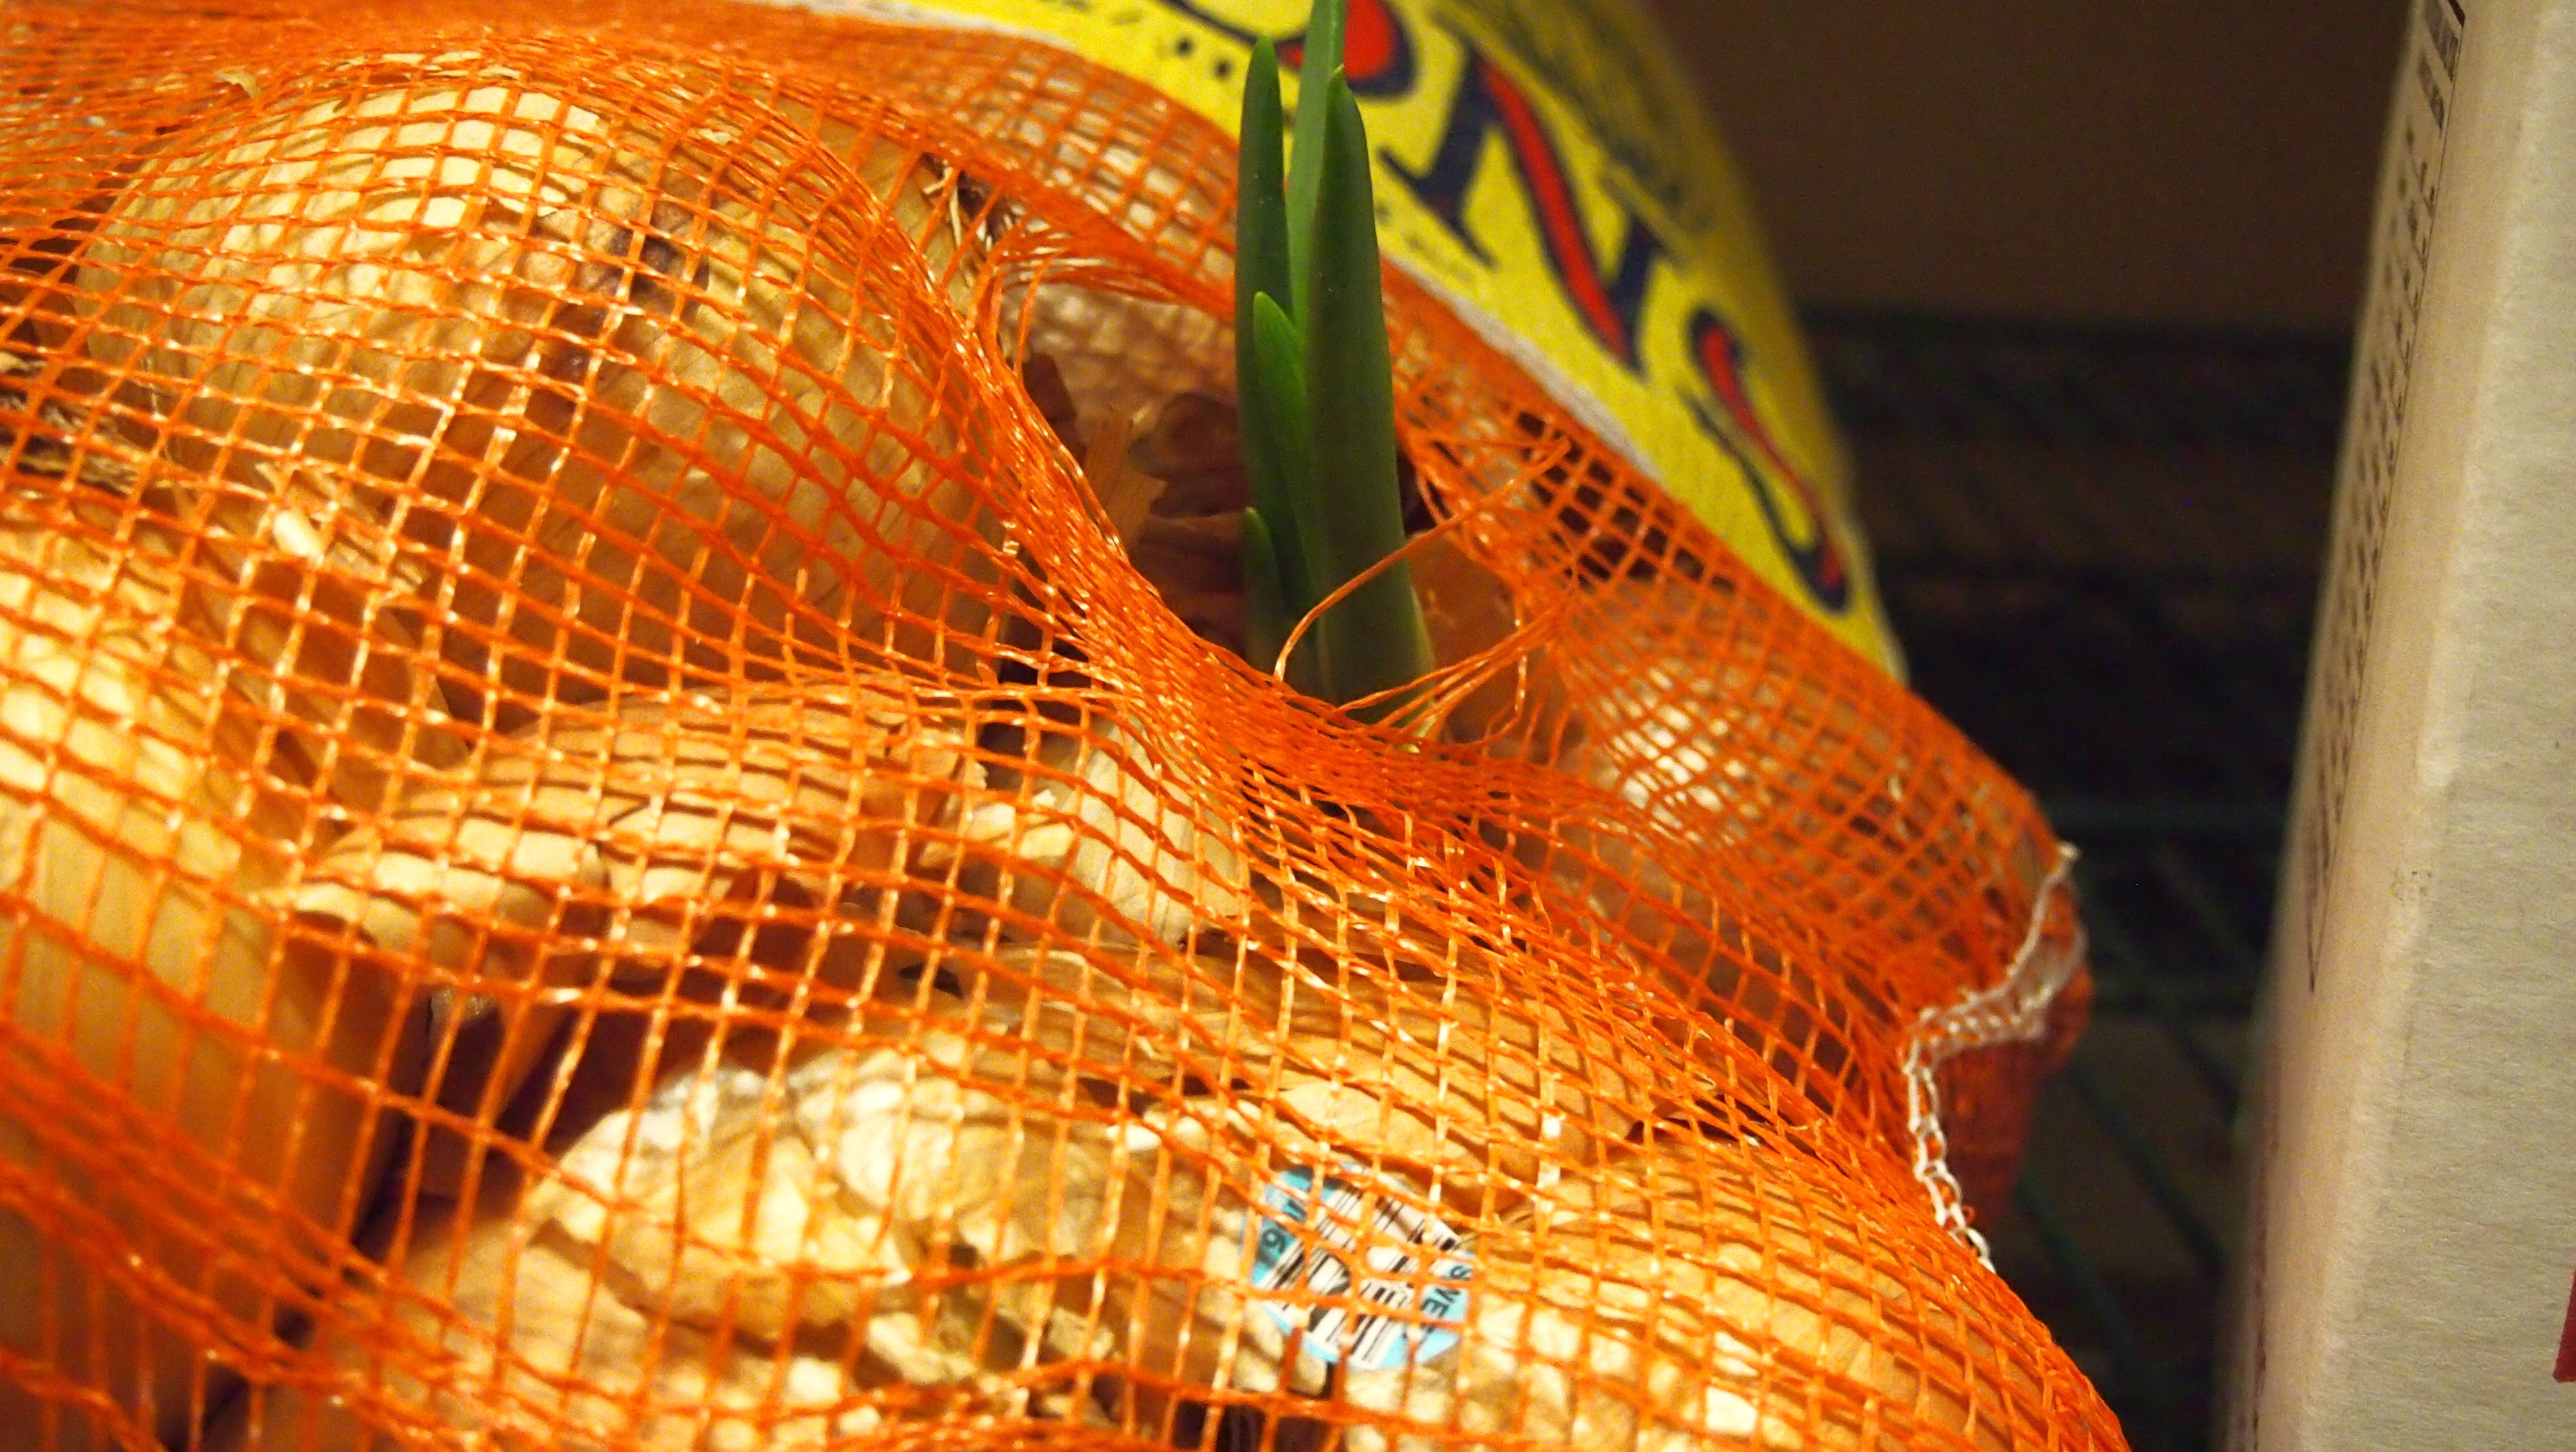
growth, bag, sprout, onions, macro photography